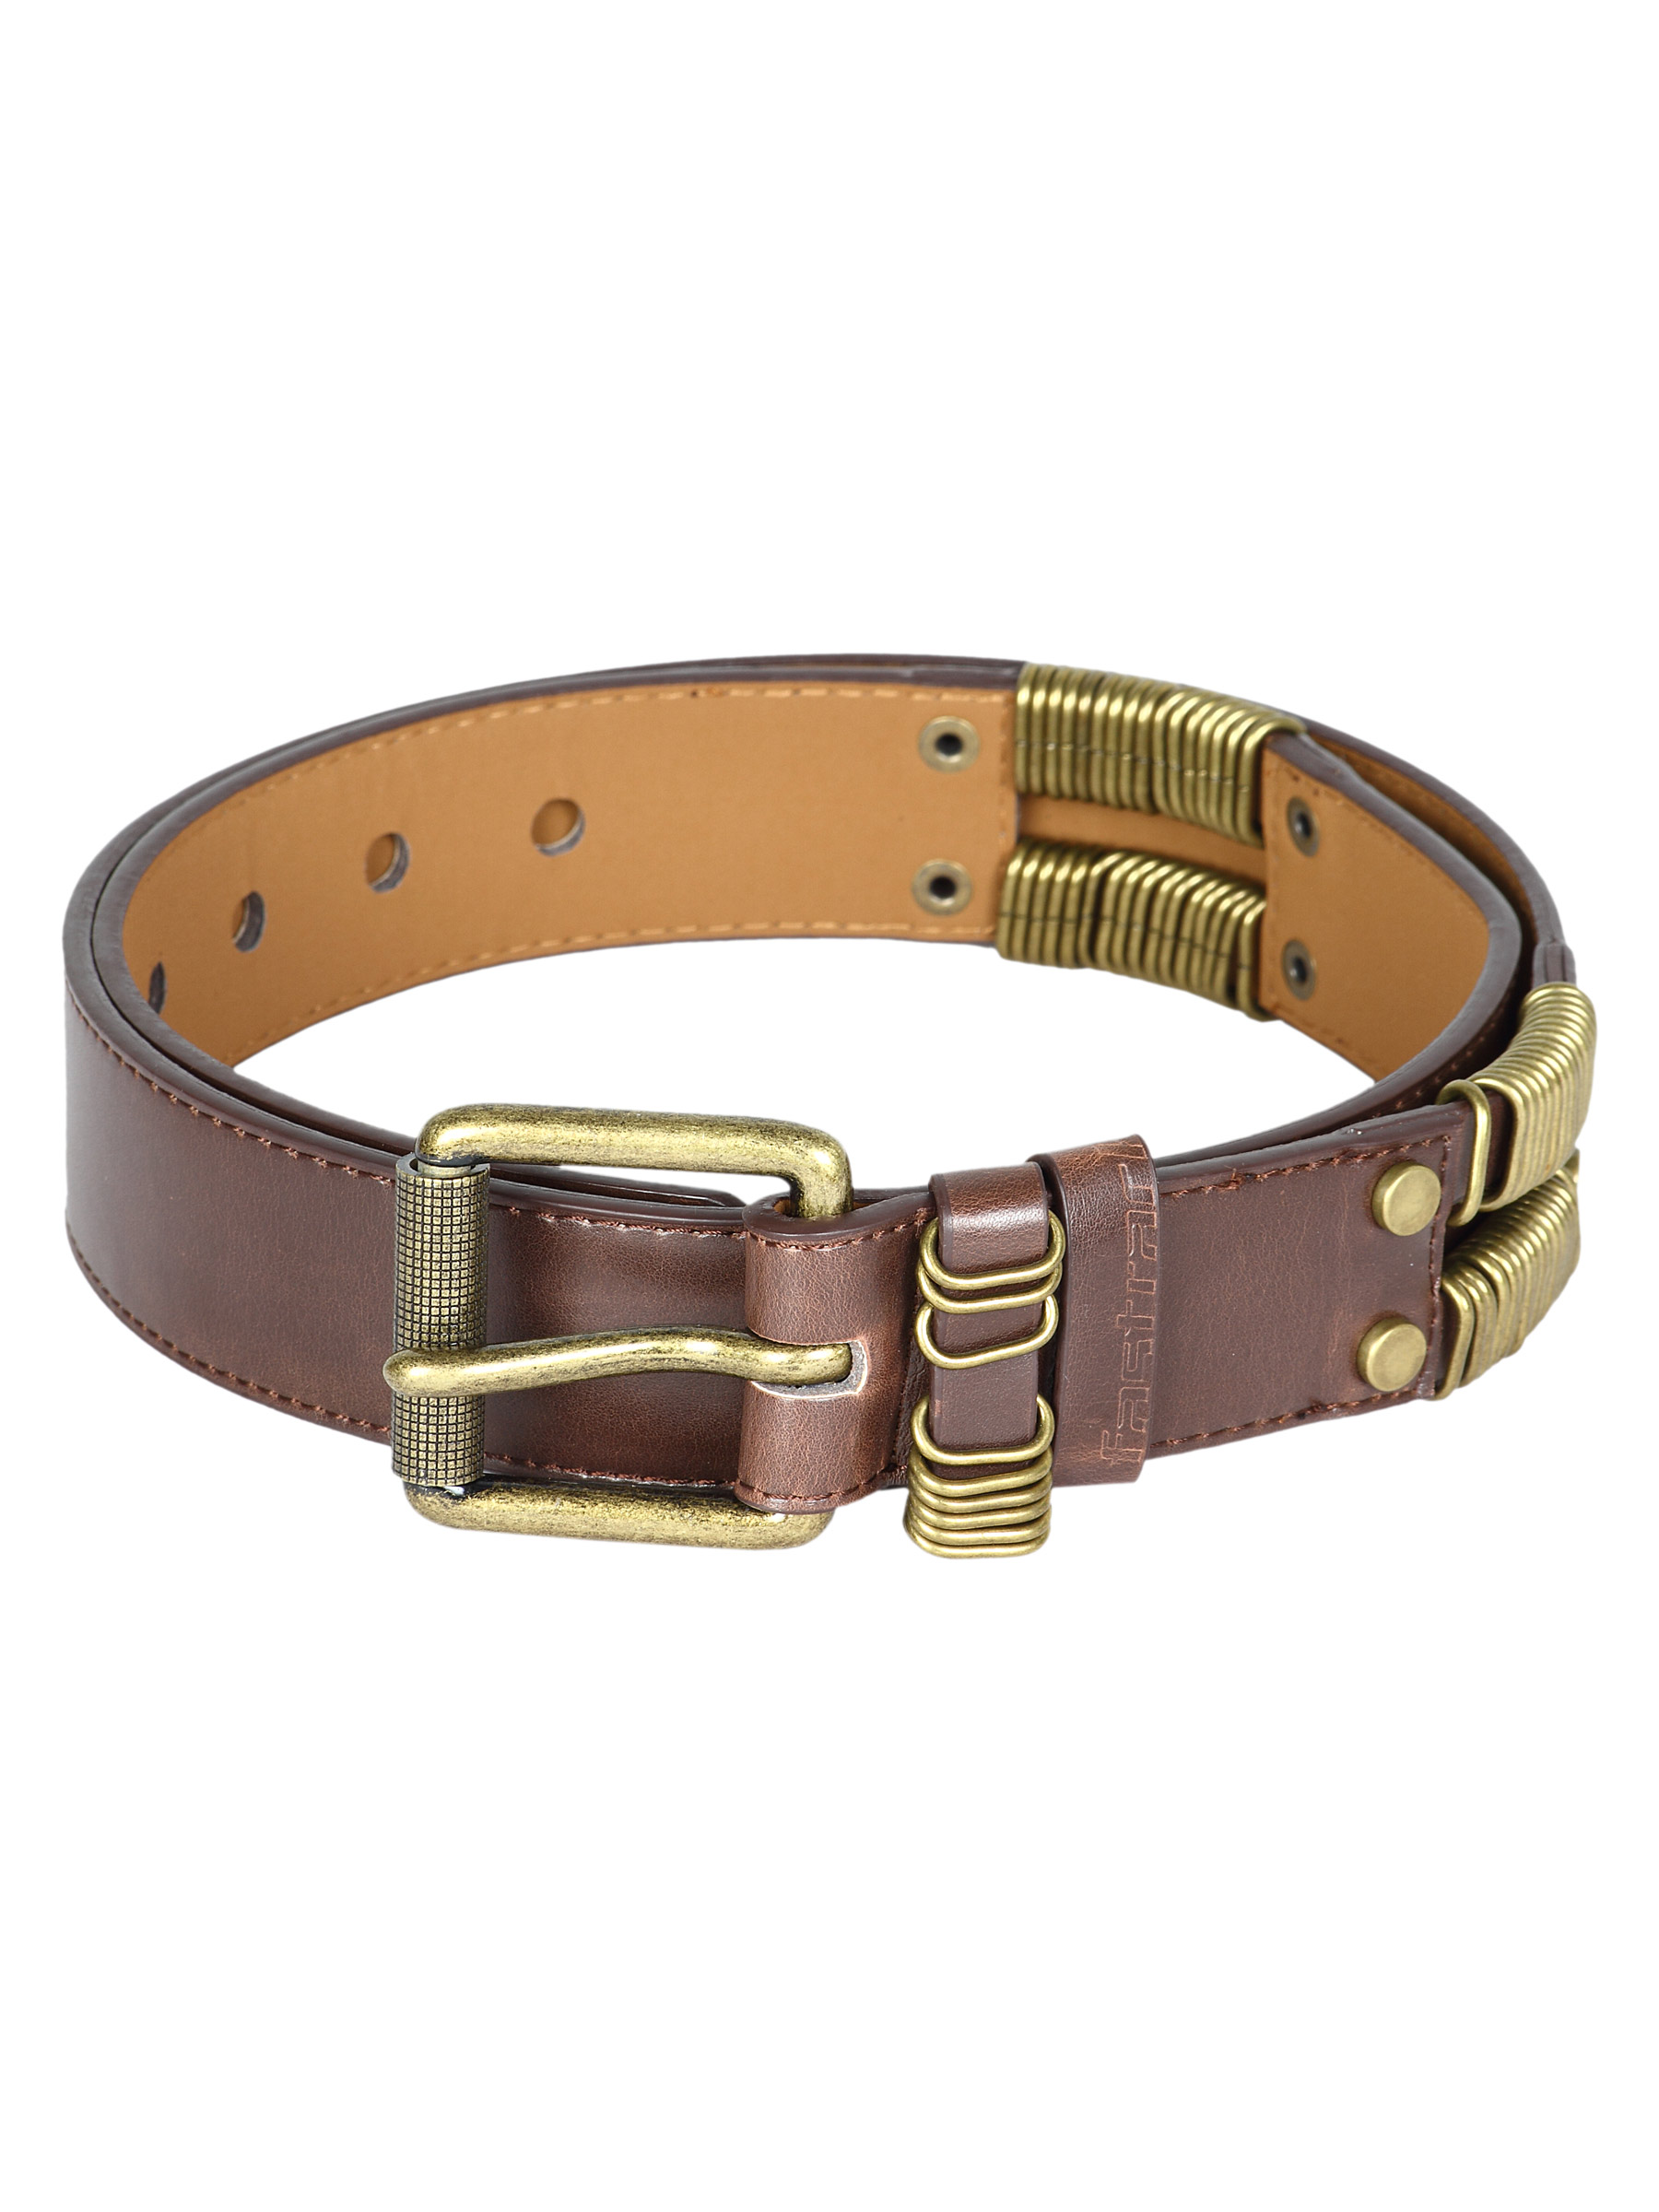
Fastrack Men Non Leather Brown Belts
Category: Accessories / Belts / Belts
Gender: Men
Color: Brown
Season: Winter 2016
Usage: Casual